MIF4GD

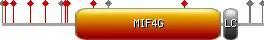
Schematic drawing of MIF4GD protein. MIF4G domain and predicted low complexity domains are shown, as well as predicted phosphorylation sites (red), and other post-translational modification sites, including acetylation and OGlcNAc sites (gray).

Due to its presumed localization in the cytoplasm, it is predicted that MIF4GD could be phosphorylated, acetylated, ubiquitinated, or sumoylated. Additionally, MIF4GD is predicted to contain a "YinOYang" site at S61, which may be either O-GlcNAcylated or phosphorylated at different times for regulatory purposes. It is not likely that the MIF4GD protein will be lipid-linked or glycosylated.